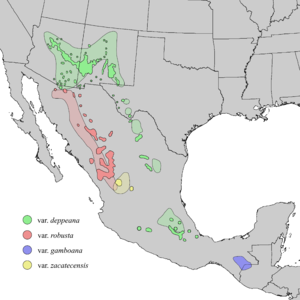
Juniperus deppeana, appelé communément genévrier alligator ou genévrier à écorce d'alligator, est une espèce de plante nord-américaine de la famille des Cupressaceae.